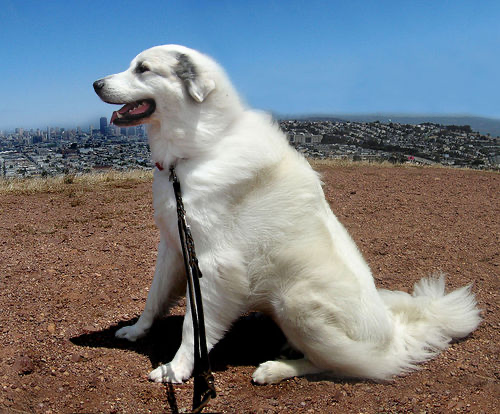
Animal: dog
Breed: great pyrenees